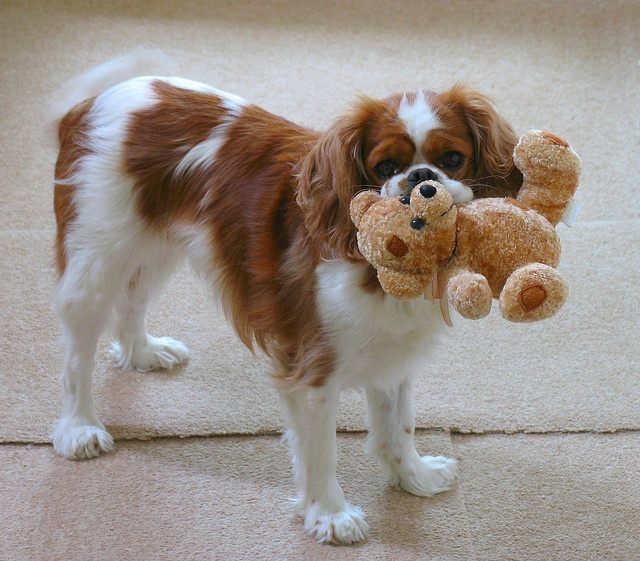
A small dog is carrying a teddy bear in its mouth
A brown and white dog with a teddy bear in his mouth
A dog with a stuffed teddy bear in his mouth
a small dog standing ,on carpet with a stuffed teddy bear in mouth.
there is a small dog that is holding a stuffed bear